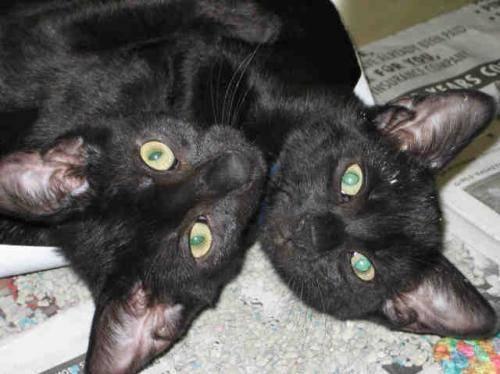
cat